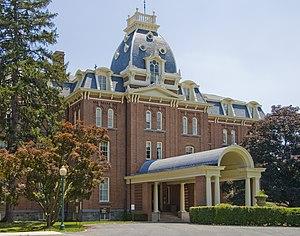
Batiment Burlando, Académie nationale des pompiers, Emmitsburg, Maryland, États-Unis. Autrefois collège St. Joseph